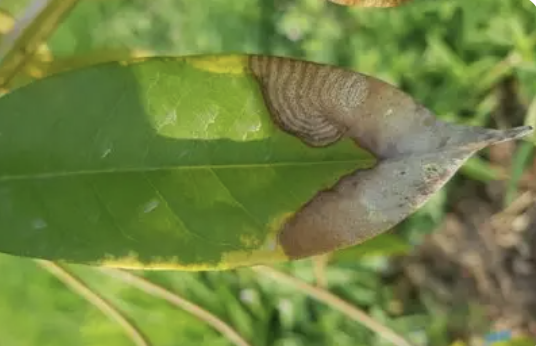
Label: anthracnose_disease